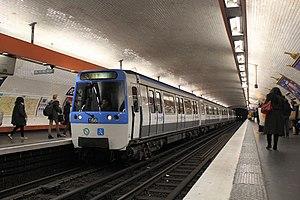
MF77 n°166 rénové avec la livrée Île-de-France Mobilités sur la ligne 7 du métro de Paris à la station Place Monge.
La ligne 7 du métro de Paris est une des seize lignes du réseau métropolitain de Paris. Elle traverse la capitale du nord-est au sud-est en suivant un tracé légèrement incurvé, et relie les stations La Courneuve - 8 Mai 1945, au nord-est en Seine-Saint-Denis, à Mairie d'Ivry et Villejuif - Louis Aragon, au sud-est dans le Val-de-Marne, en passant par le centre de Paris.
Le MF 77 est un matériel roulant sur fer du métro de Paris. Équipant depuis 1978 les lignes 7, 8 et 13, il est conçu pour exploiter les longs prolongements en banlieue, avec un aménagement plus confortable et une vitesse de pointe de 100 km/h, qui n'est cependant pas exploitée par la suite. Il possède une esthétique nouvelle grâce à une forme galbée, plus large au niveau de la ceinture ; ses couleurs originelles sont le bleu roi sur les faces frontales et la toiture, ainsi que le blanc sur ses faces latérales. Il est pour cette raison d'abord surnommé le « métro blanc » par les usagers, avant de recevoir la livrée uniforme des matériels du métro, blanche et vert jade, durant les années 1990.